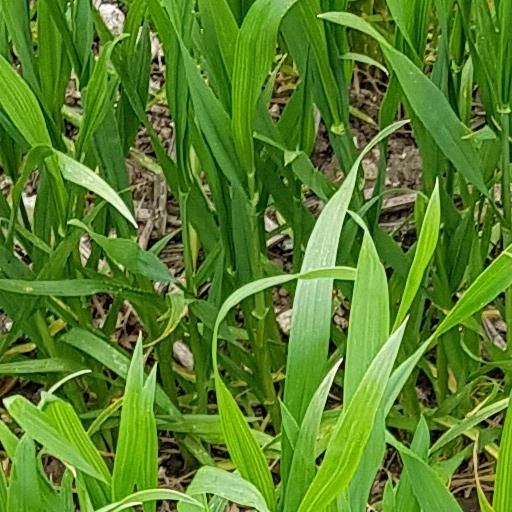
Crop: wheat